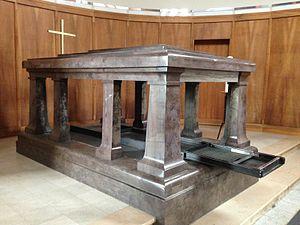
Catafalque dans la chapelle de l’Ange de la Consolation, réalisée en 1902 par Gustave Brocher (1851-1918)